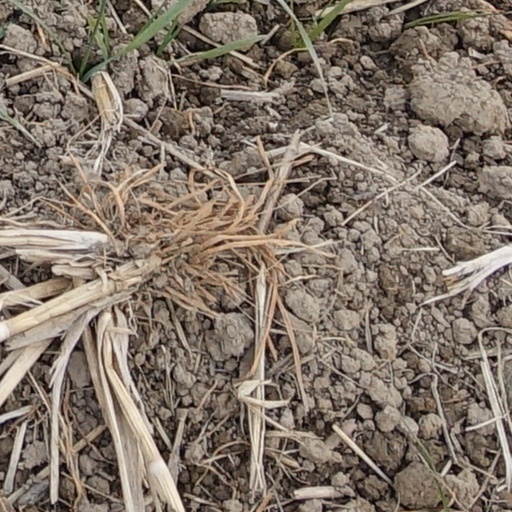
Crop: wheat